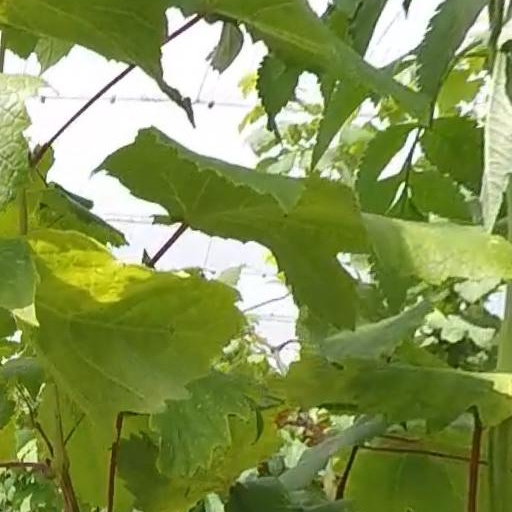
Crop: grape